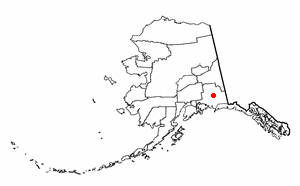
Gulkana est une localité d'Alaska, aux États-Unis, située dans la Région de recensement de Valdez-Cordova, dont la population était de 119 habitants en 2010.